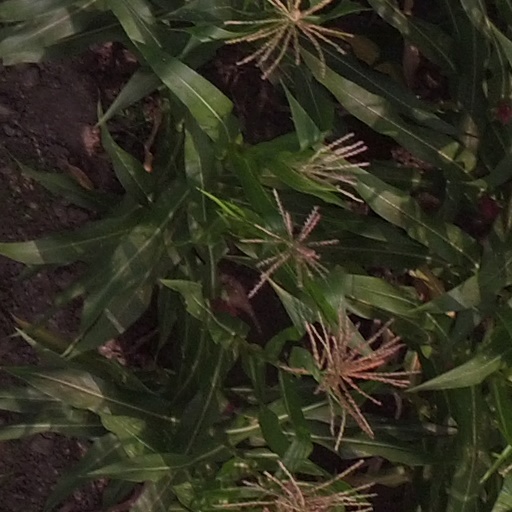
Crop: maize; corn